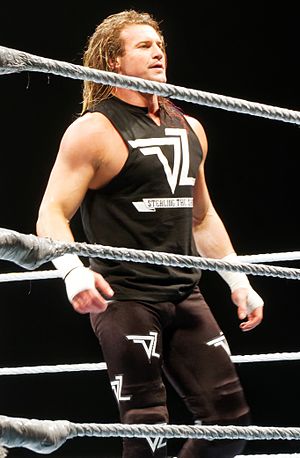
Dolph Ziggler
Ziggler i april 2016
"Nicholas Theodore ""Nic"" Nemeth, bedre kendt under ringnavnet Dolph Ziggler, er en amerikansk wrestler, der wrestler i World Wrestling Entertainment på Smackdown-brandet. Han er også tidligere kendt under ringnavnet Nicky, da han var medlem af heel-gruppen Spirit Squad i 2006.